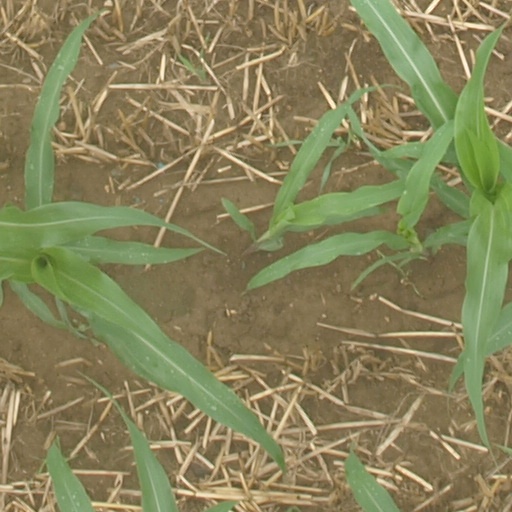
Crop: maize; corn